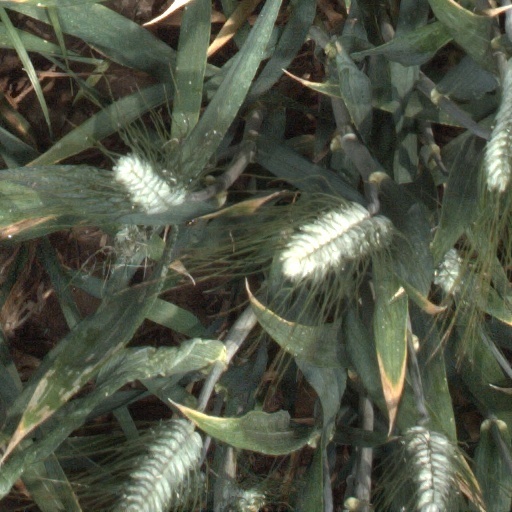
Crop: wheat